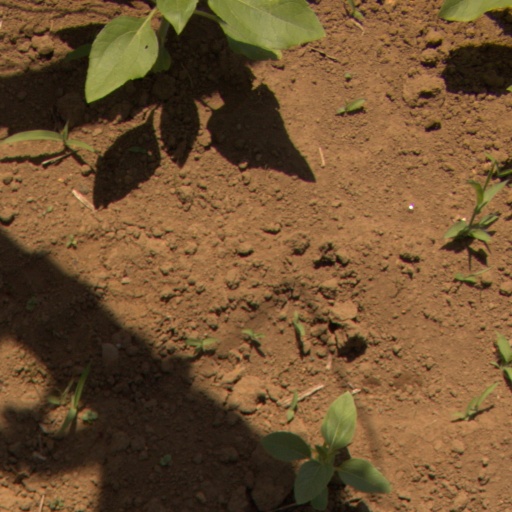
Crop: Jerusalem artichoke